Gordon Parks

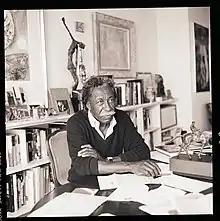
Gordon Parks in his study, photograph by David Finn (late 1980s)

The Gordon Parks Foundation in Pleasantville, New York (formerly in Chappaqua, New York) reports that it "permanently preserves the work of Gordon Parks, makes it available to the public through exhibitions, books, and electronic media." The organization also says it "supports artistic and educational activities that advance what Gordon described as 'the common search for a better life and a better world.'" That support includes scholarships for "artistic" students, and assistance to researchers. Their headquarters includes an exhibition space with rotating photography exhibits, open free to the public, with guided group tours available by arrangement. The foundation admits "qualified researchers" to their archive, by appointment. The foundation collaborates with other organizations and institutions, nationally and internationally, to advance its aims.